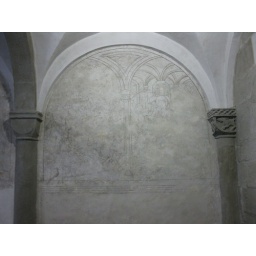
Removed Catholic era religious paintings in this Zurich church, bare wall remain.